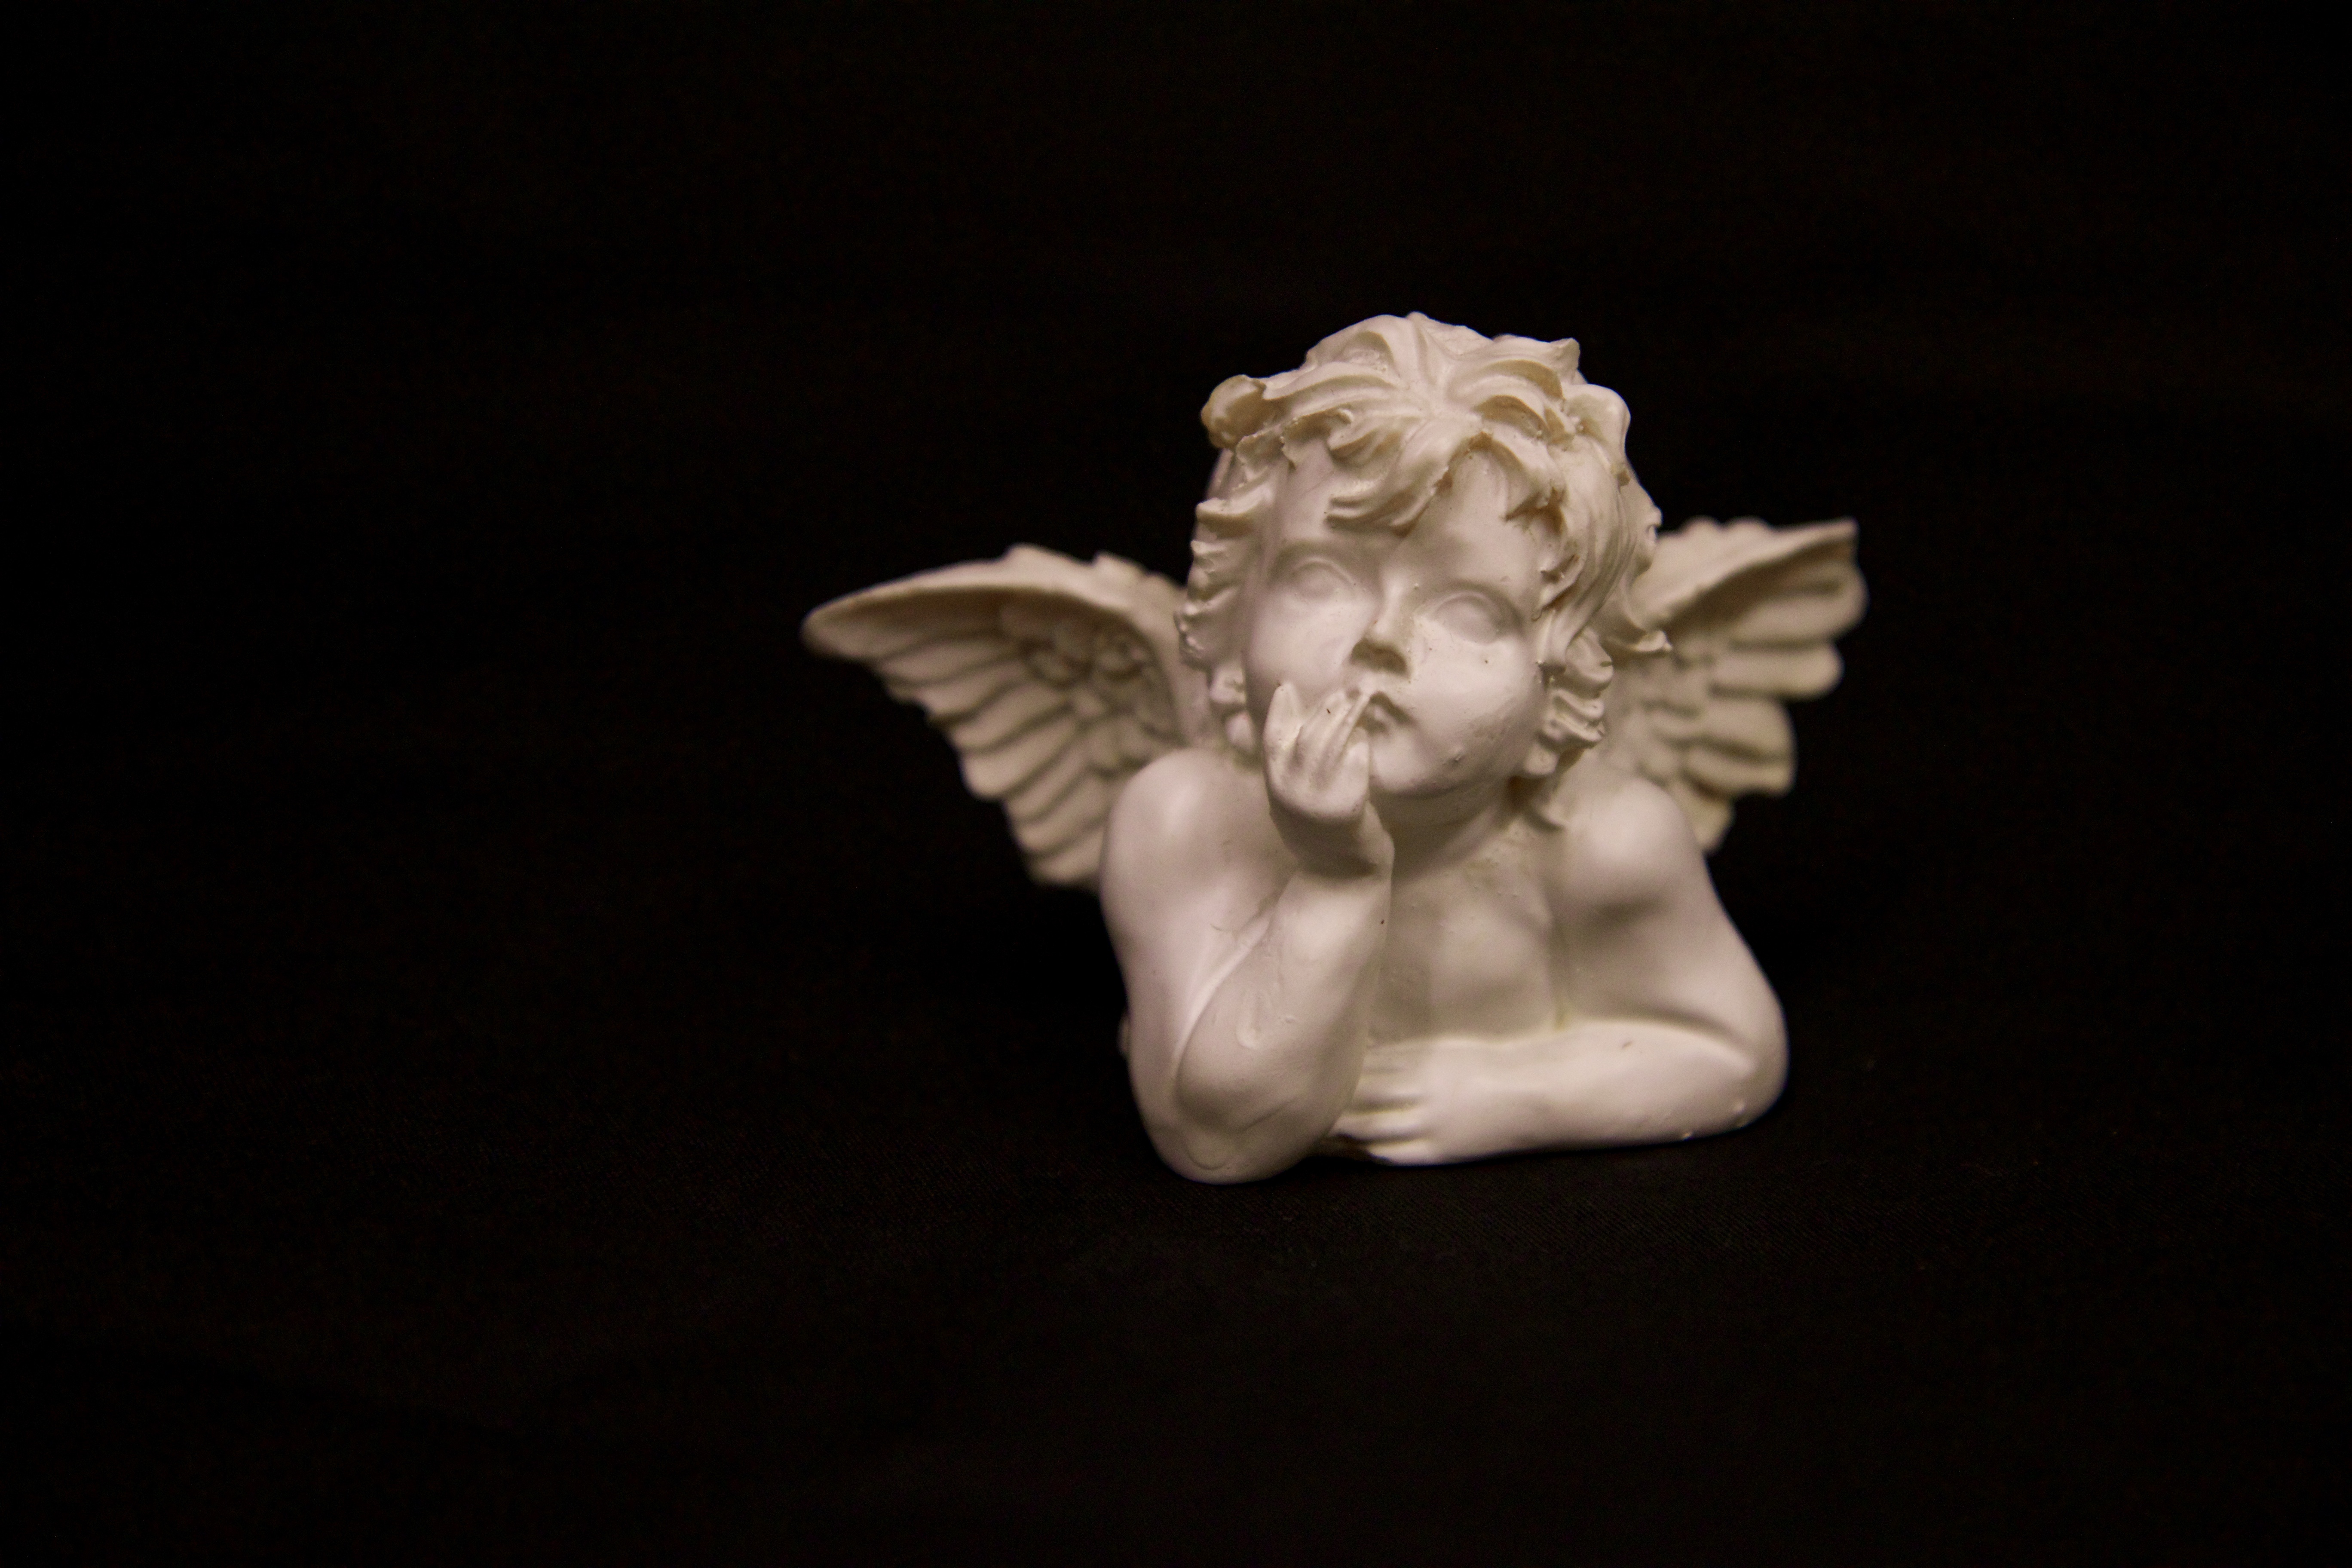
monument, statue, ceramic, sculpture, angel, art, figure, figurine, carving, fictional character